Kearns Building

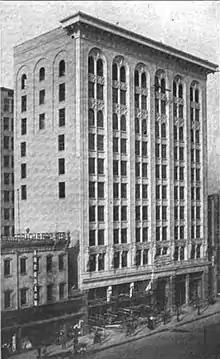
The Kearns Building in 1911

The 10-story building was designed by Los Angeles architects John Parkinson and George Bergstrom and constructed 1909–1911. Parkinson & Bergstrom borrowed the style of architect Louis Sullivan, and the Kearns Building has been described as Sullivanesque, with a steel reinforced concrete frame and a white terracotta tile facade emphasizing vertical piers below a prominent cornice. The building was added to the National Register of Historic Places in 1982.